Answer in natural language. Considering the relative positions, where is gray modern sofa with pillows (highlighted by a green box) with respect to Window (highlighted by a blue box)? Choose between the following options: below or above
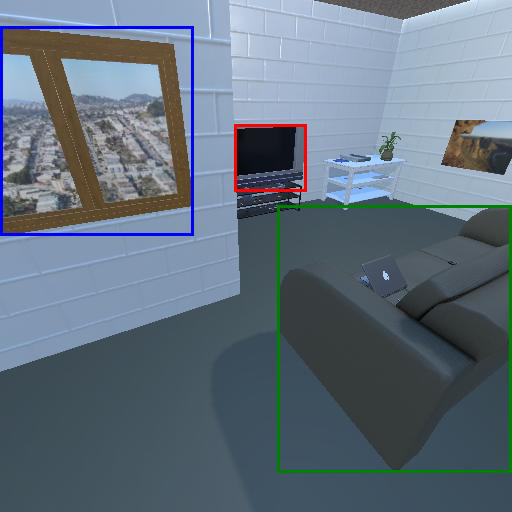
<answer>above</answer>